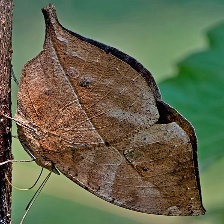
Species: ORANGE OAKLEAF